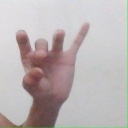
अक्षर: ओ